Internal conversion (chemistry)

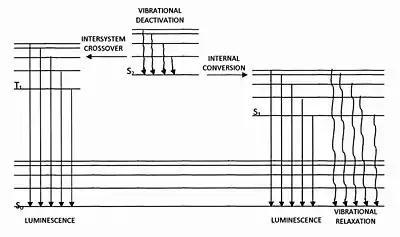
Jablonski diagram indicating intersystem crossing (left) and internal conversion (right).

Internal conversion is a transition from a higher to a lower electronic state in a molecule or atom. It is sometimes called "radiationless de-excitation", because no photons are emitted. It differs from intersystem crossing in that, while both are radiationless methods of de-excitation, the molecular spin state for internal conversion remains the same, whereas it changes for intersystem crossing.